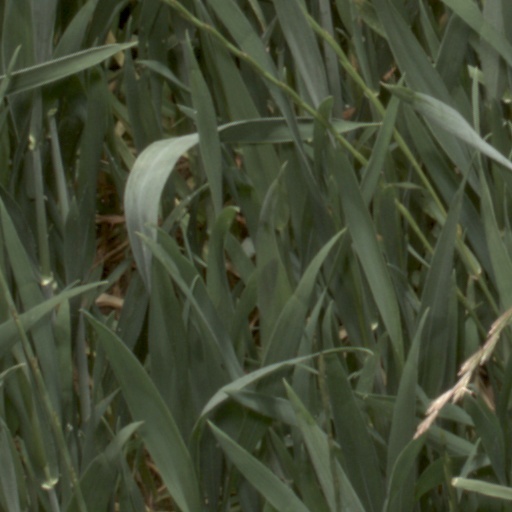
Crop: wheat